Alamo, Nevada

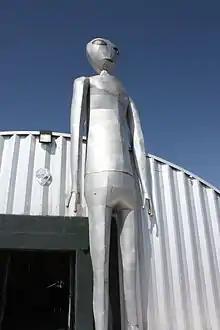
Shop near Alamo

Alamo attracts tourists and truckers traveling from Las Vegas to northern Nevada and Idaho. Attractions include the nearby warm springs, wildlife refuge, Extraterrestrial Highway, Area 51, The Black Mailbox, and Stonehenge replica RyanHenge. Gas stations in Alamo cater to these tourists by offering alien memorabilia. There are two truck stops, the Alamo Sinclair, the Ash Springs Shell, that offer large diesel filling areas to attract passing truckers. There are also two open motels in Alamo.